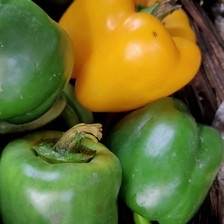
Label: capsicum